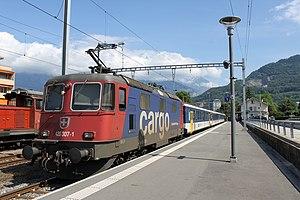
La ligne du Tonkin, ou ligne du Sud-Léman, est une ligne de chemin de fer reliant Saint-Maurice à Genève, en passant par Évian-les-Bains et Thonon-les-Bains.
La gare de Monthey est une gare ferroviaire de la ligne St-Gingolph–Bouveret–Monthey–St-Maurice, située à Monthey, dans le canton du Valais en Suisse.